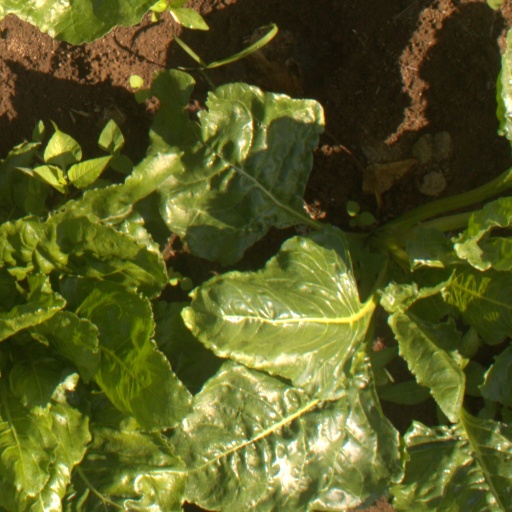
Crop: sugar beet